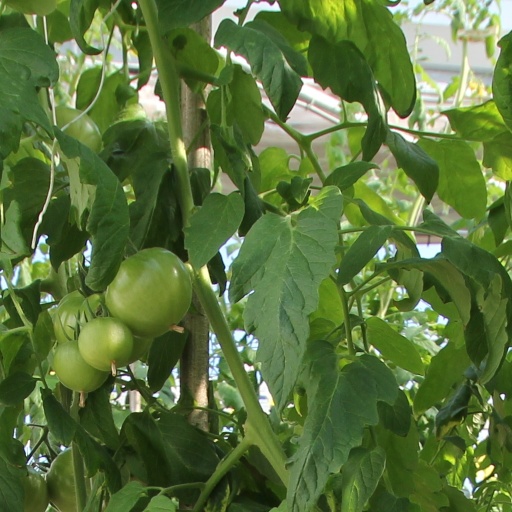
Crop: tomato